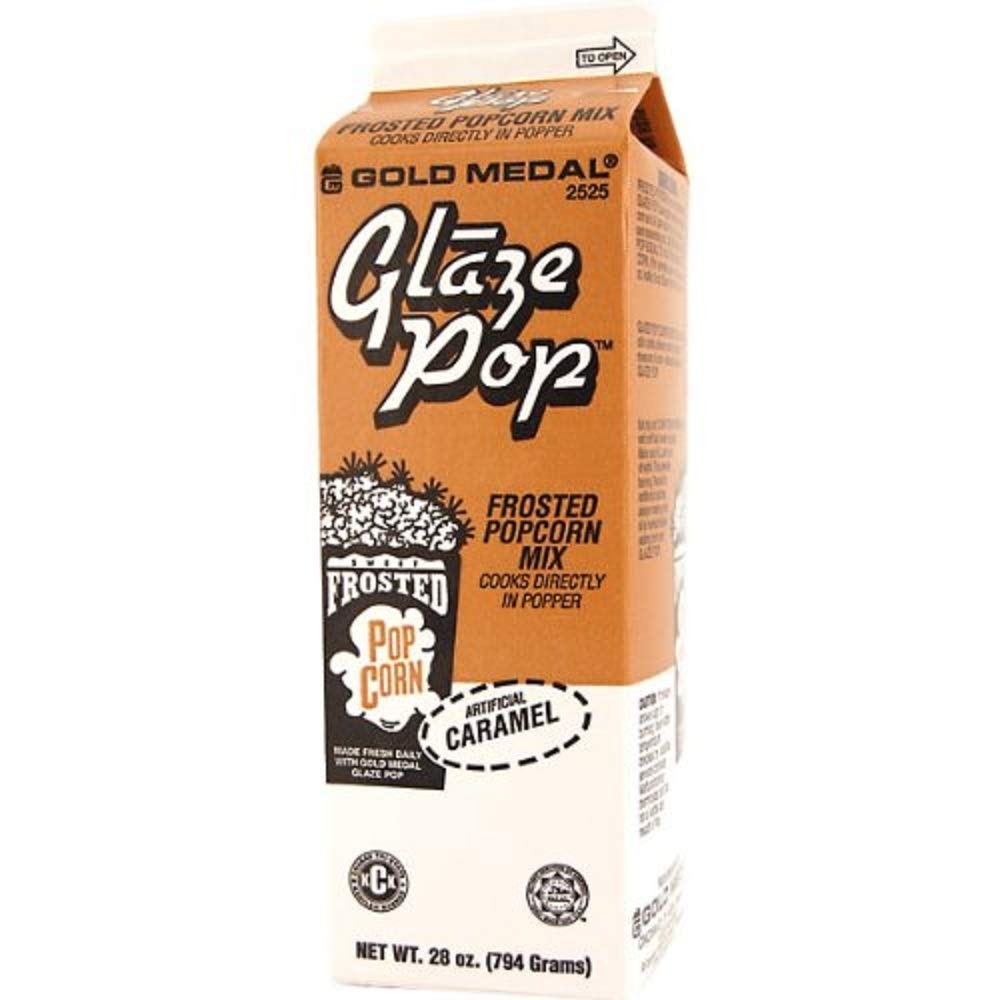
Item Name: Wabash Valley Farms - Gold Medal Frosted Caramel Popcorn Glaze Mix - 28 oz
Bullet Point 1: SWEET POPCORN TASTE; make candy coated popcorn with this delicious, sweet popcorn glaze
Bullet Point 2: EASY TO USE; simply add the mix to your kettle with your corn and oil for colored popcorn with an irresistible flavor
Bullet Point 3: COOKS IN POPPER; formulated to use in any kettle (no separate coating machine needed)
Bullet Point 4: READY IN MINUTES; the one-step process means you are just a few minutes away from having great tasting, frosted popcorn
Bullet Point 5: COLOR & FLAVOR VARIETY; available in 7 popular flavors to enjoy and coordinate with special events
Product Description: Turn your popcorn into sweet, colorful kernels with Glaze Pop. This mix coats popcorn with a molten sugar glaze. Simply add it to your kettle with the oil before popping and the glaze will be applied while the popcorn pops. For added convenience, the mix contains an ingredient which bonds the colored sugar and oil together to guard against burning. Perfect for making colored popcorn for themed events with an amazing array of flavors available. Made in the USA. Snappy Popcorn is a third-generation family business that has been passionate about growing and selling popcorn since 1940. We grow, process and raise much of our popcorn in the fertile fields of Iowa. Popcorn is the only thing we process in our plants and we take great pride in delivering the best tasting popcorn, fresh from our fields to your home. Over the years, Snappy has also grown to become one of the largest concessions dealers in the country by doing things differently. We work hard to provide first-rate machines, superior accessories, and delicious products at the very best prices, all backed by the Snappy quality guarantee. Located in the small town of Breda, Iowa, our small-town values and work ethic are behind every product we sell. We are committed to providing strong, old-fashioned customer service, with a friendly sales staff that will personally answer your calls. Please let us know how we can serve your popcorn and concessions needs, and from our family to your family or business, thank you for choosing Snappy products!
Value: 28.0
Unit: Ounce

Price: 15.535